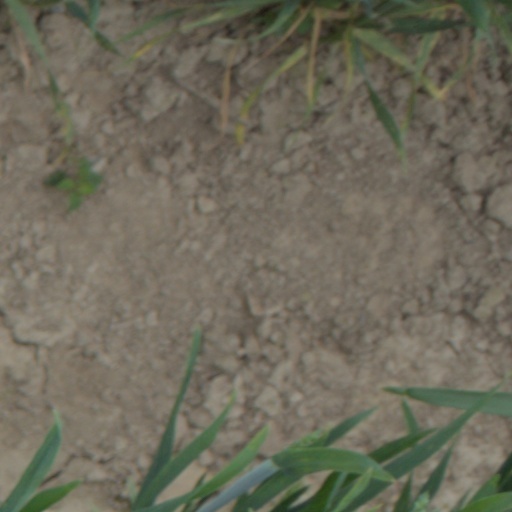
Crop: wheat